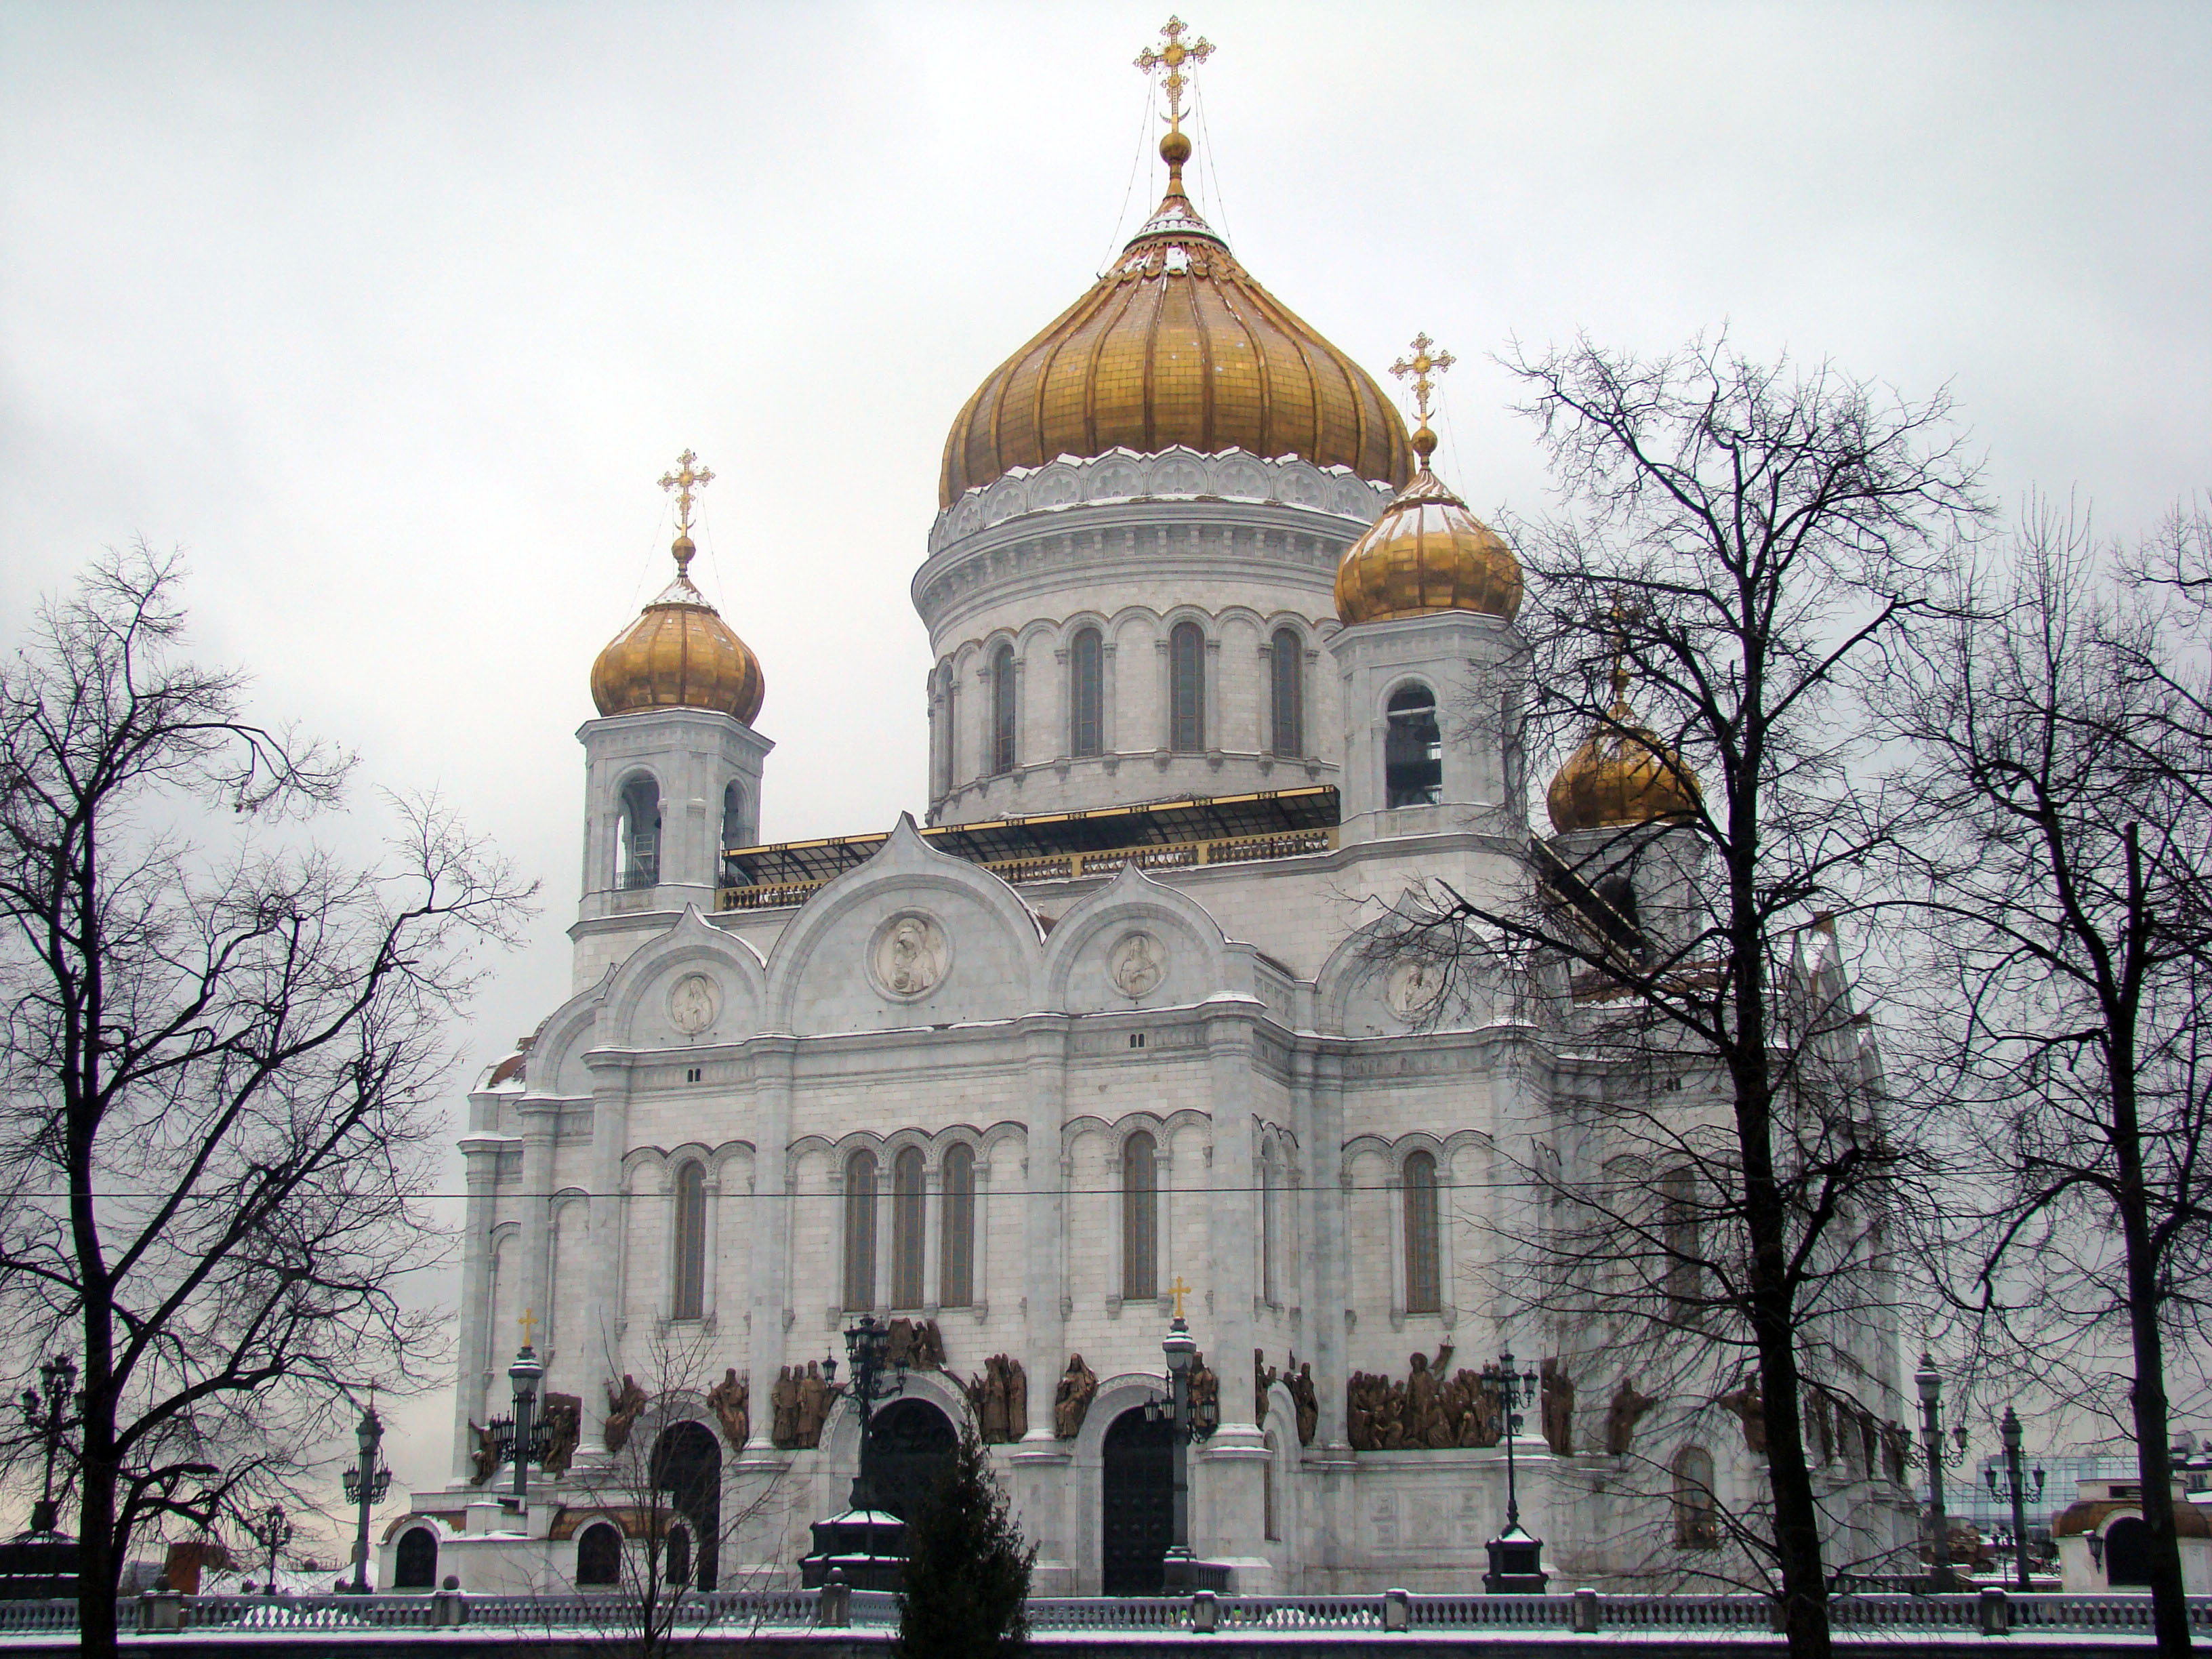
building, city, cityscape, landmark, church, cathedral, place of worship, synagogue, sony, moscow, basilica, dome, russia, cityscapes, moskau, dsc, h9, dsch9, byzantine architecture